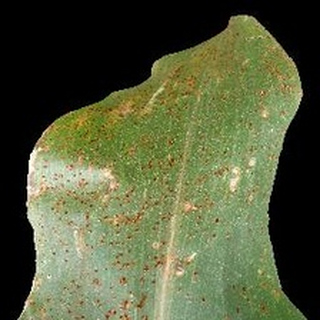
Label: corn_common_rust